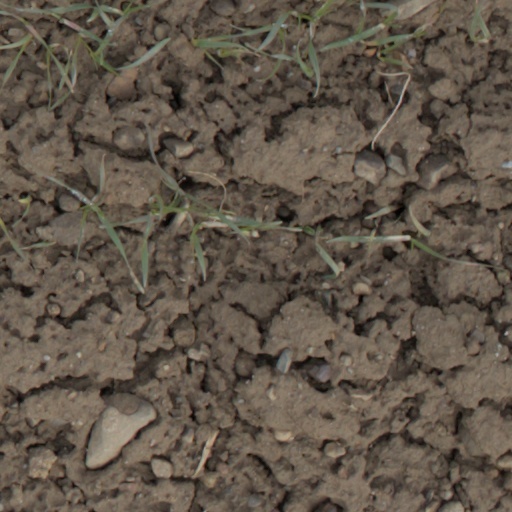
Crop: wheat